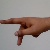
The image shows a hand gesture representing the letter 'P' in Indian Sign Language.